Choctaw Stadium

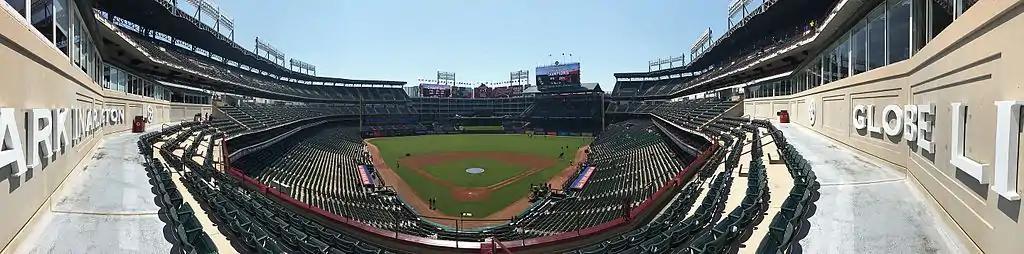
Panorama of Choctaw Stadium, then Globe Life Park, in 2016

Despite being hailed as a wonderful venue in its infant years, articles in "The Dallas Morning News" began to suggest that the ballpark would have been better served by having a dome or retractable roof – much like Daikin Park, the home of the Houston Astros – due to the often oppressive heat that settles over Texas in summer during baseball season, with temperatures on the field being in excess of . Many argue that the intense heat was a liability in attracting players, particularly starting pitchers.